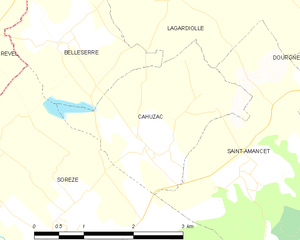
Carte des communes françaises Cahuzac